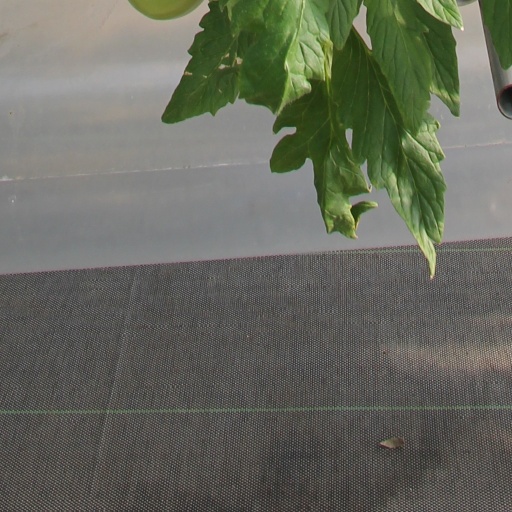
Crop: tomato